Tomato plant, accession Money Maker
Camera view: horizontal (90 deg, fisheye); turntable rotation: 180 degrees
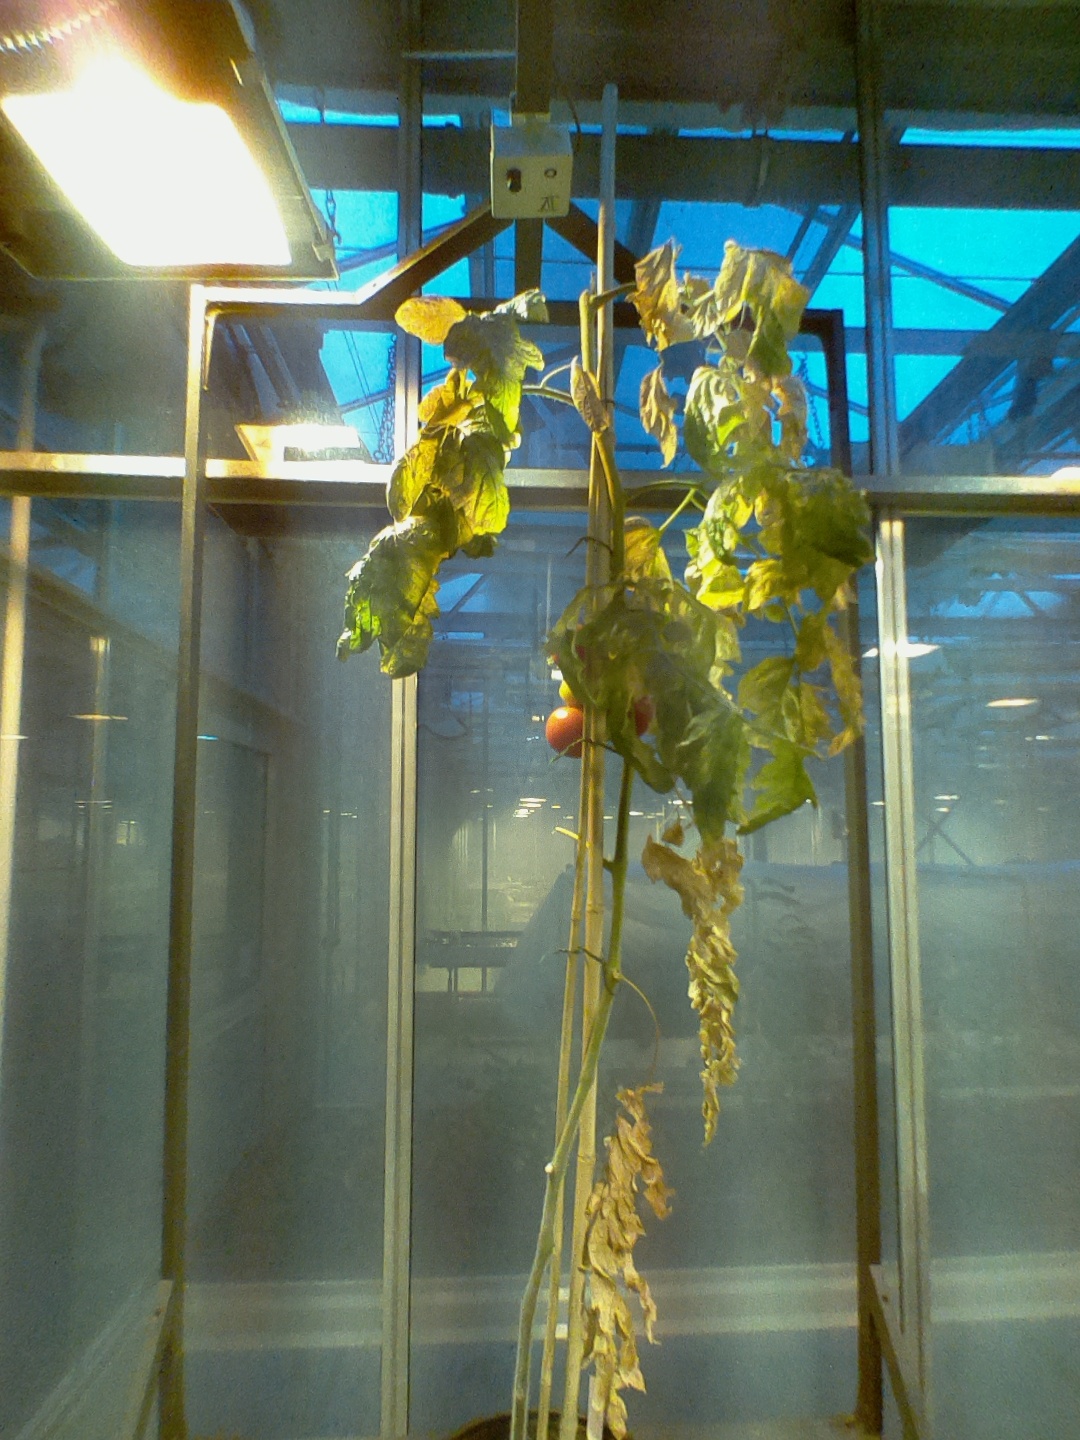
BBCH growth stage 85: 50%-60% of fruits show typical fully ripe color